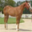
Label: horse